Culture of Ukraine

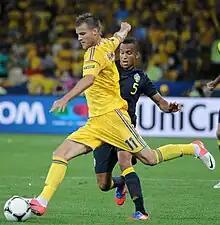
Match of Ukraine national football team in UEFA Euro 2012.

Ukrainian architecture embodies the unique cultural, political, and economic conditions of its time. From Byzantine-inspired churches to Baroque palaces and Soviet modernism, each style reflects historical influences, regional identity, and societal values. Political shifts, trade routes, and economic prosperity shaped materials, techniques, and aesthetics, creating a distinct architectural legacy that continues to evolve.